Food Wars! Shokugeki no Soma season 5

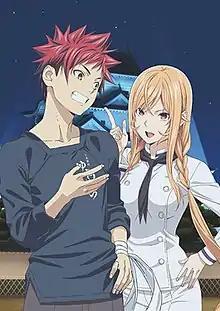
Back cover art of the first Blu-ray compilation, featuring Soma Yukihira (left) and Erina Nakiri (right)

The fifth and final season of "" anime television series, subtitled , was produced by J.C.Staff and directed by Yoshitomo Yonetani. The series was first broadcast in Japan on Tokyo MX. It aired from April 11 to September 26, 2020. The opening theme is "Last Chapter" by Nano Ripe, while the ending theme song is "Crossing Road" by Mai Fuchigami. On April 17, 2020, it was announced that after the second episode, the remaining episodes of season would be delayed until further notice due to the effects of the COVID-19 pandemic. In late May 2020, it was announced that weekly new episodes would resume on July 18 after Japanese TV stations reran the first two episodes on July 4 and July 11.